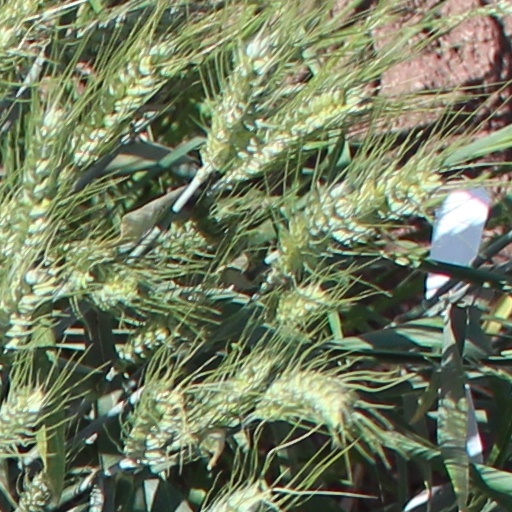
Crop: wheat